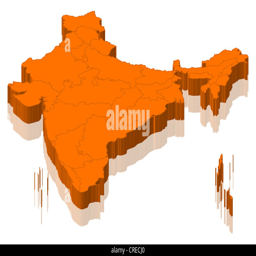
political map with the several states